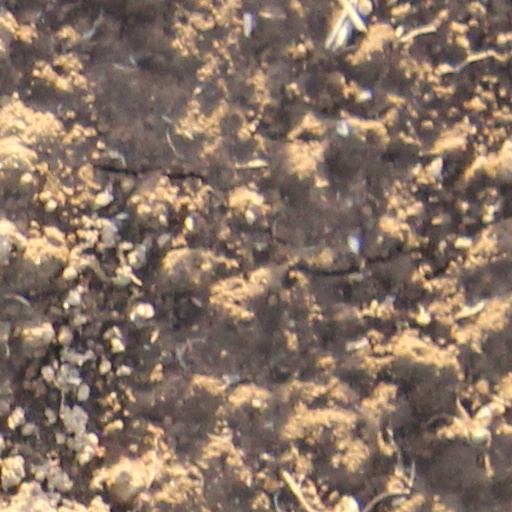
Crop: wheat